Avondale Colliery

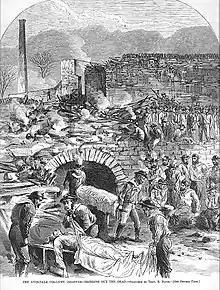
"Harper's Weekly"'s September 25, 1869 illustration of the Avondale mine disaster

Two years later, miners at the colliery engaged in a seven-day strike against the mine's operator, the Delaware, Lackawanna and Western Railroad Company, in late August and early September of 1869. On the miners' first day back at work (September 6), at approximately 10:00 a.m., the practice of using a small, bottom-of-the-shaft fire to circulate air led to tragedy when timbers in the shaft caught fire, spread to the surface and engulfed the breaker, blocking off the only exit for miners who were trapped underground. As the fire burned up the miners' oxygen supply, carbon monoxide overwhelmed the miners, asphyxiating one hundred and eight men and boys, as well as two men attempting a rescue. Rescue teams were unable to reach the victims for two days.